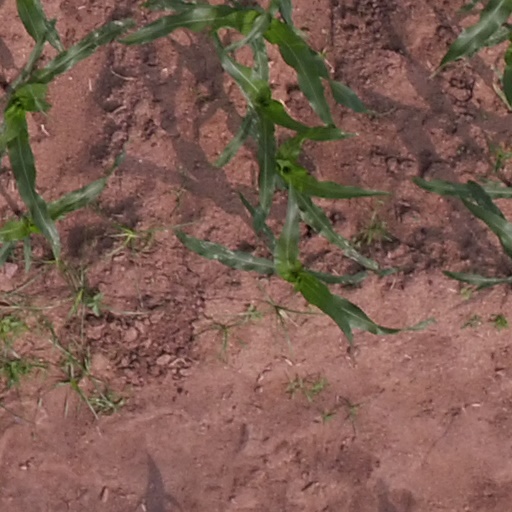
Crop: maize; corn